Sandbox game

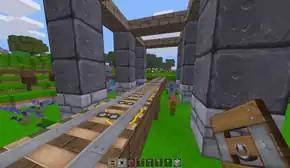
Screenshot of a player constructing minecart rails in a sandbox game in the free engine "Luanti"

A sandbox game is a video game with a gameplay element that provides players a great degree of creativity to interact with, usually without any predetermined goal, or with a goal that the players set for themselves. Such games may lack any objective, and are sometimes referred to as non-games or software toys. Very often, sandbox games result from these creative elements being incorporated into other genres and allowing for emergent gameplay. Sandbox games are often associated with an open world concept which gives the players freedom of movement and progression in the game's world. The term "sandbox" derives from the nature of a sandbox that lets people create nearly anything they want within it.